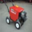
Label: lawn_mower